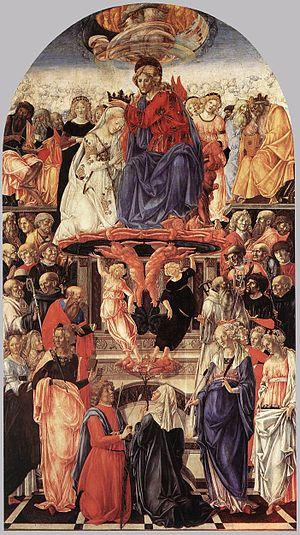
Les Storie di san Benedetto composent un ensemble de trois panneaux a tempera actuellement conservés au musée des Offices à Florence, réalisés par Neroccio di Bartolomeo de' Landi qui y travaille de 1472 à 1474 environ, et par Francesco di Giorgio Martini dont la participation à l'ouvrage est admise par la plupart des historiens de l'art. En effet, les deux peintres collaborent au sein d'un atelier commun: la « societas in arte pictorum » depuis 1468 ou 1469. Il s'agit de la description picturale de trois moments de la vie de saint Benoît de Nursie, basés sur le récit du pape Grégoire le Grand.